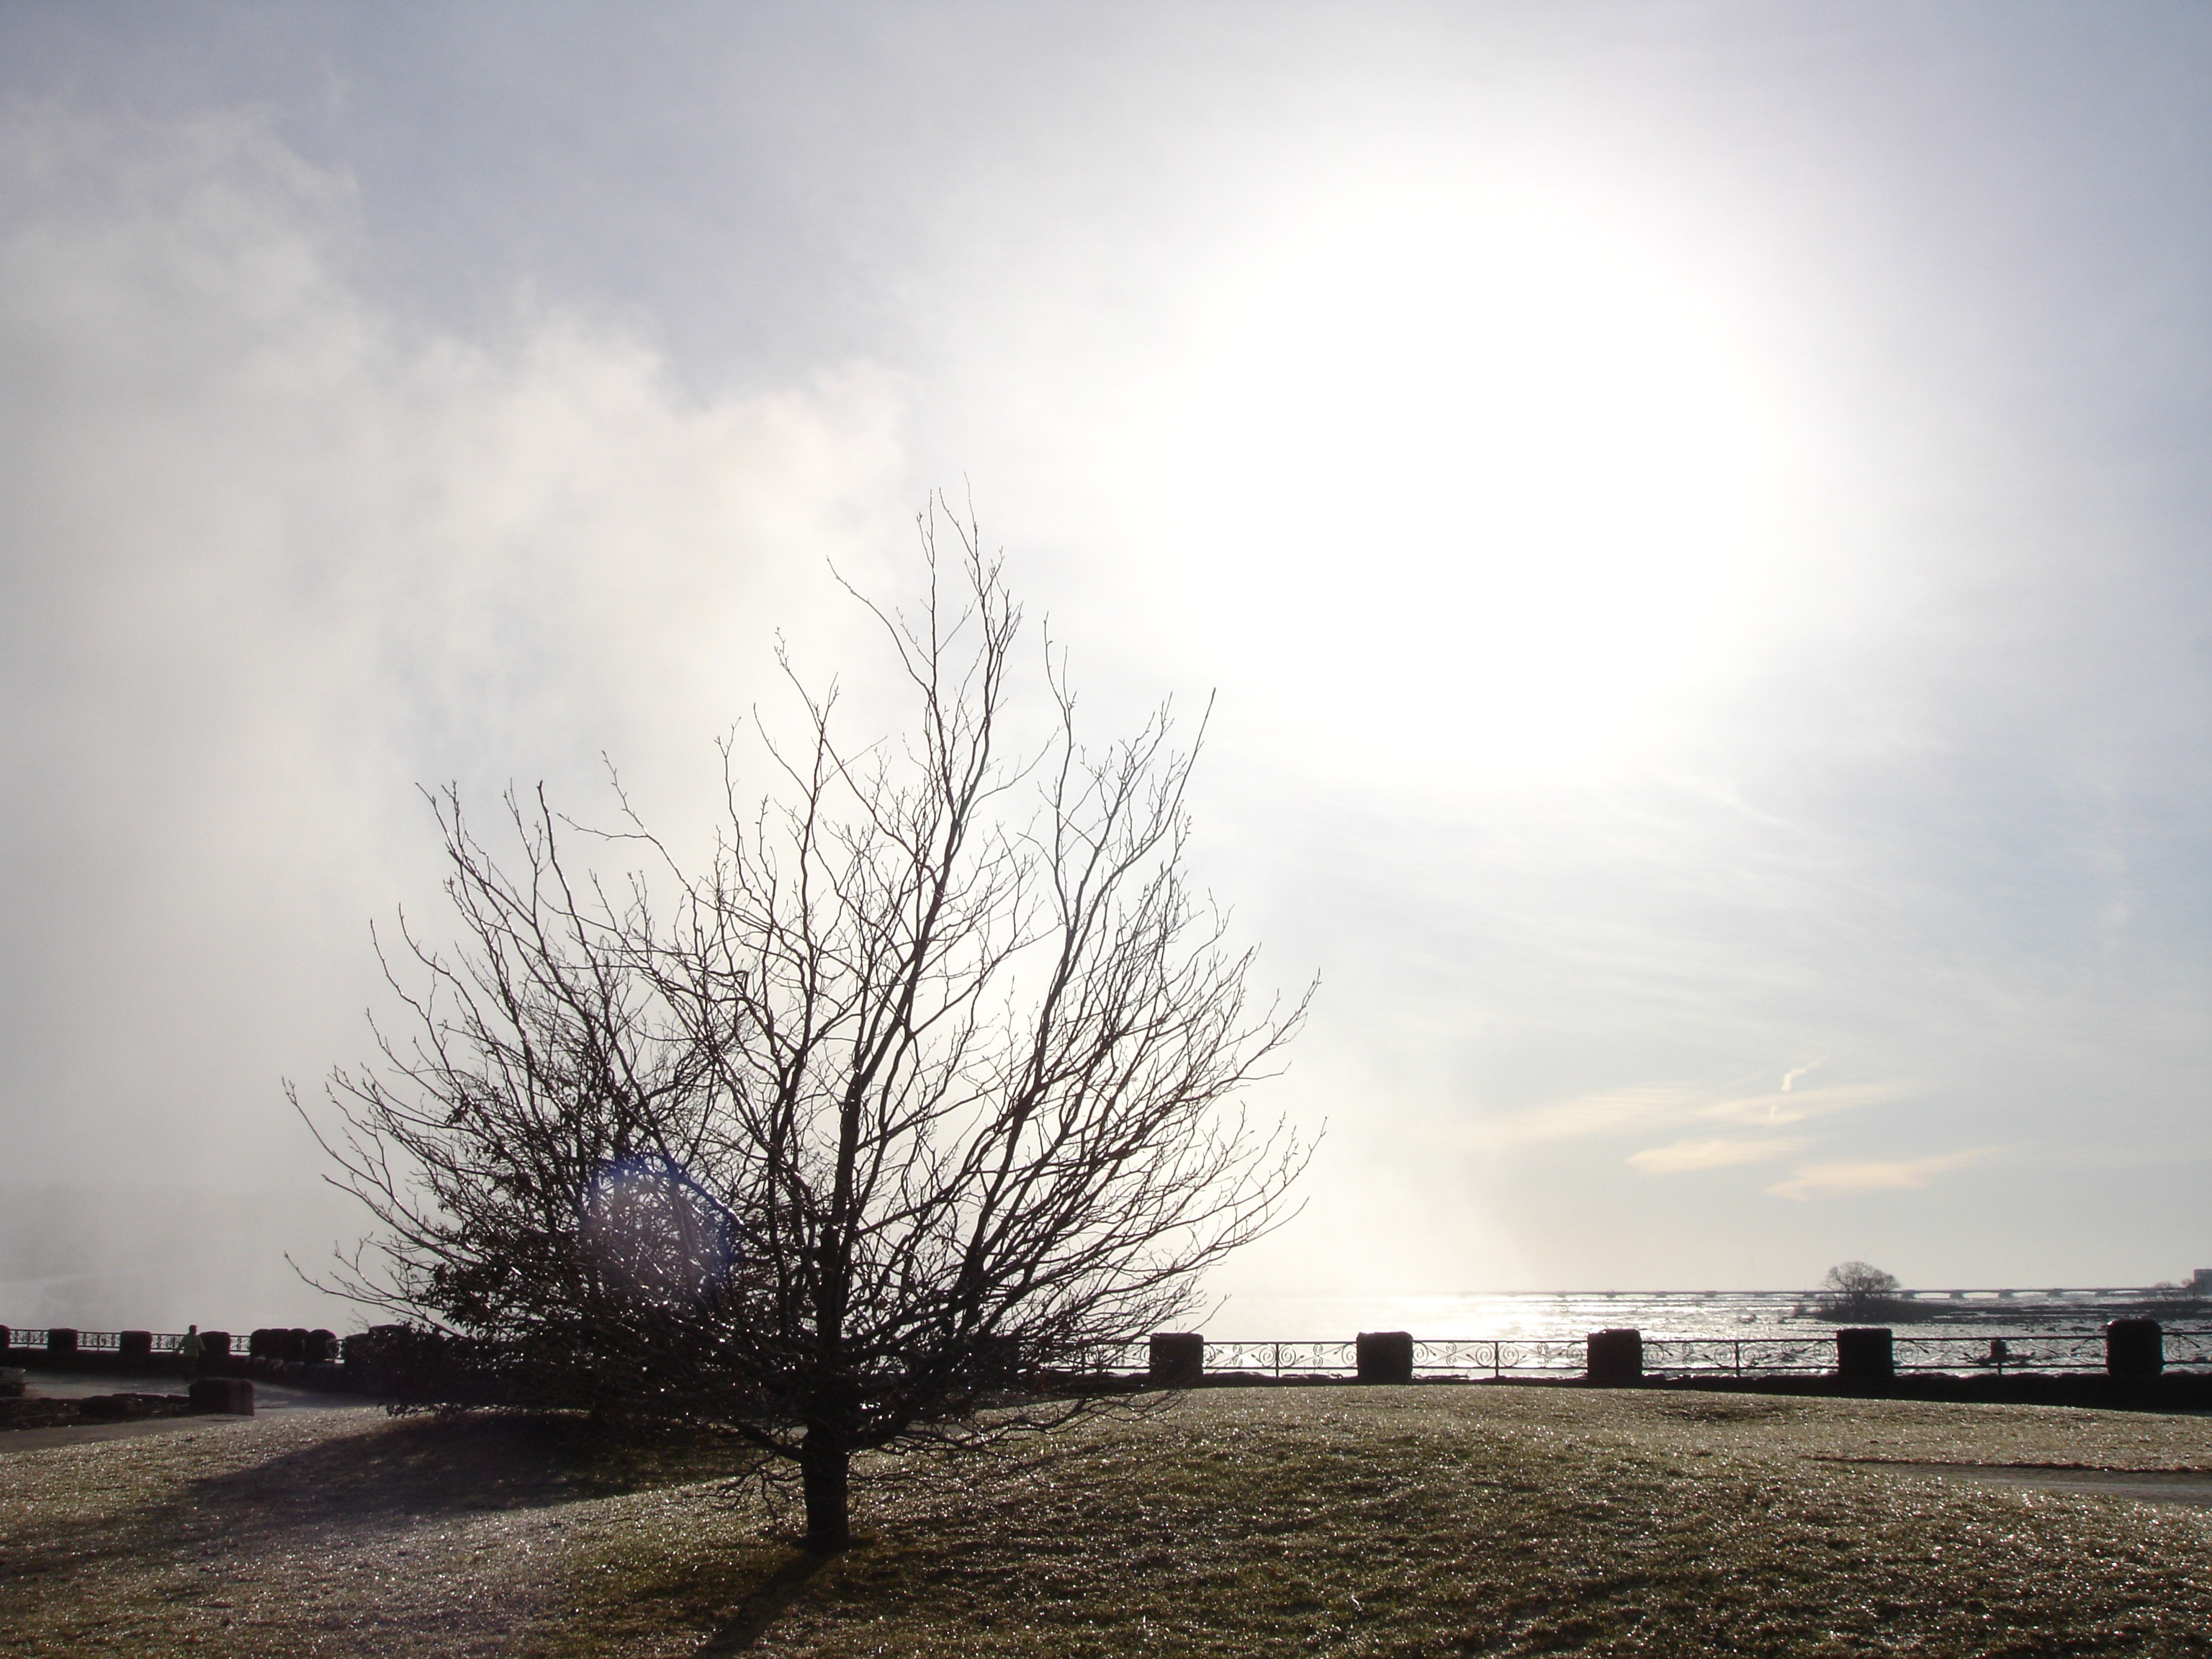
landscape, tree, nature, grass, horizon, cold, light, cloud, plant, sky, sun, sunrise, sunset, mist, sunlight, morning, dawn, dusk, evening, autumn, rural area, atmospheric phenomenon, woody plant